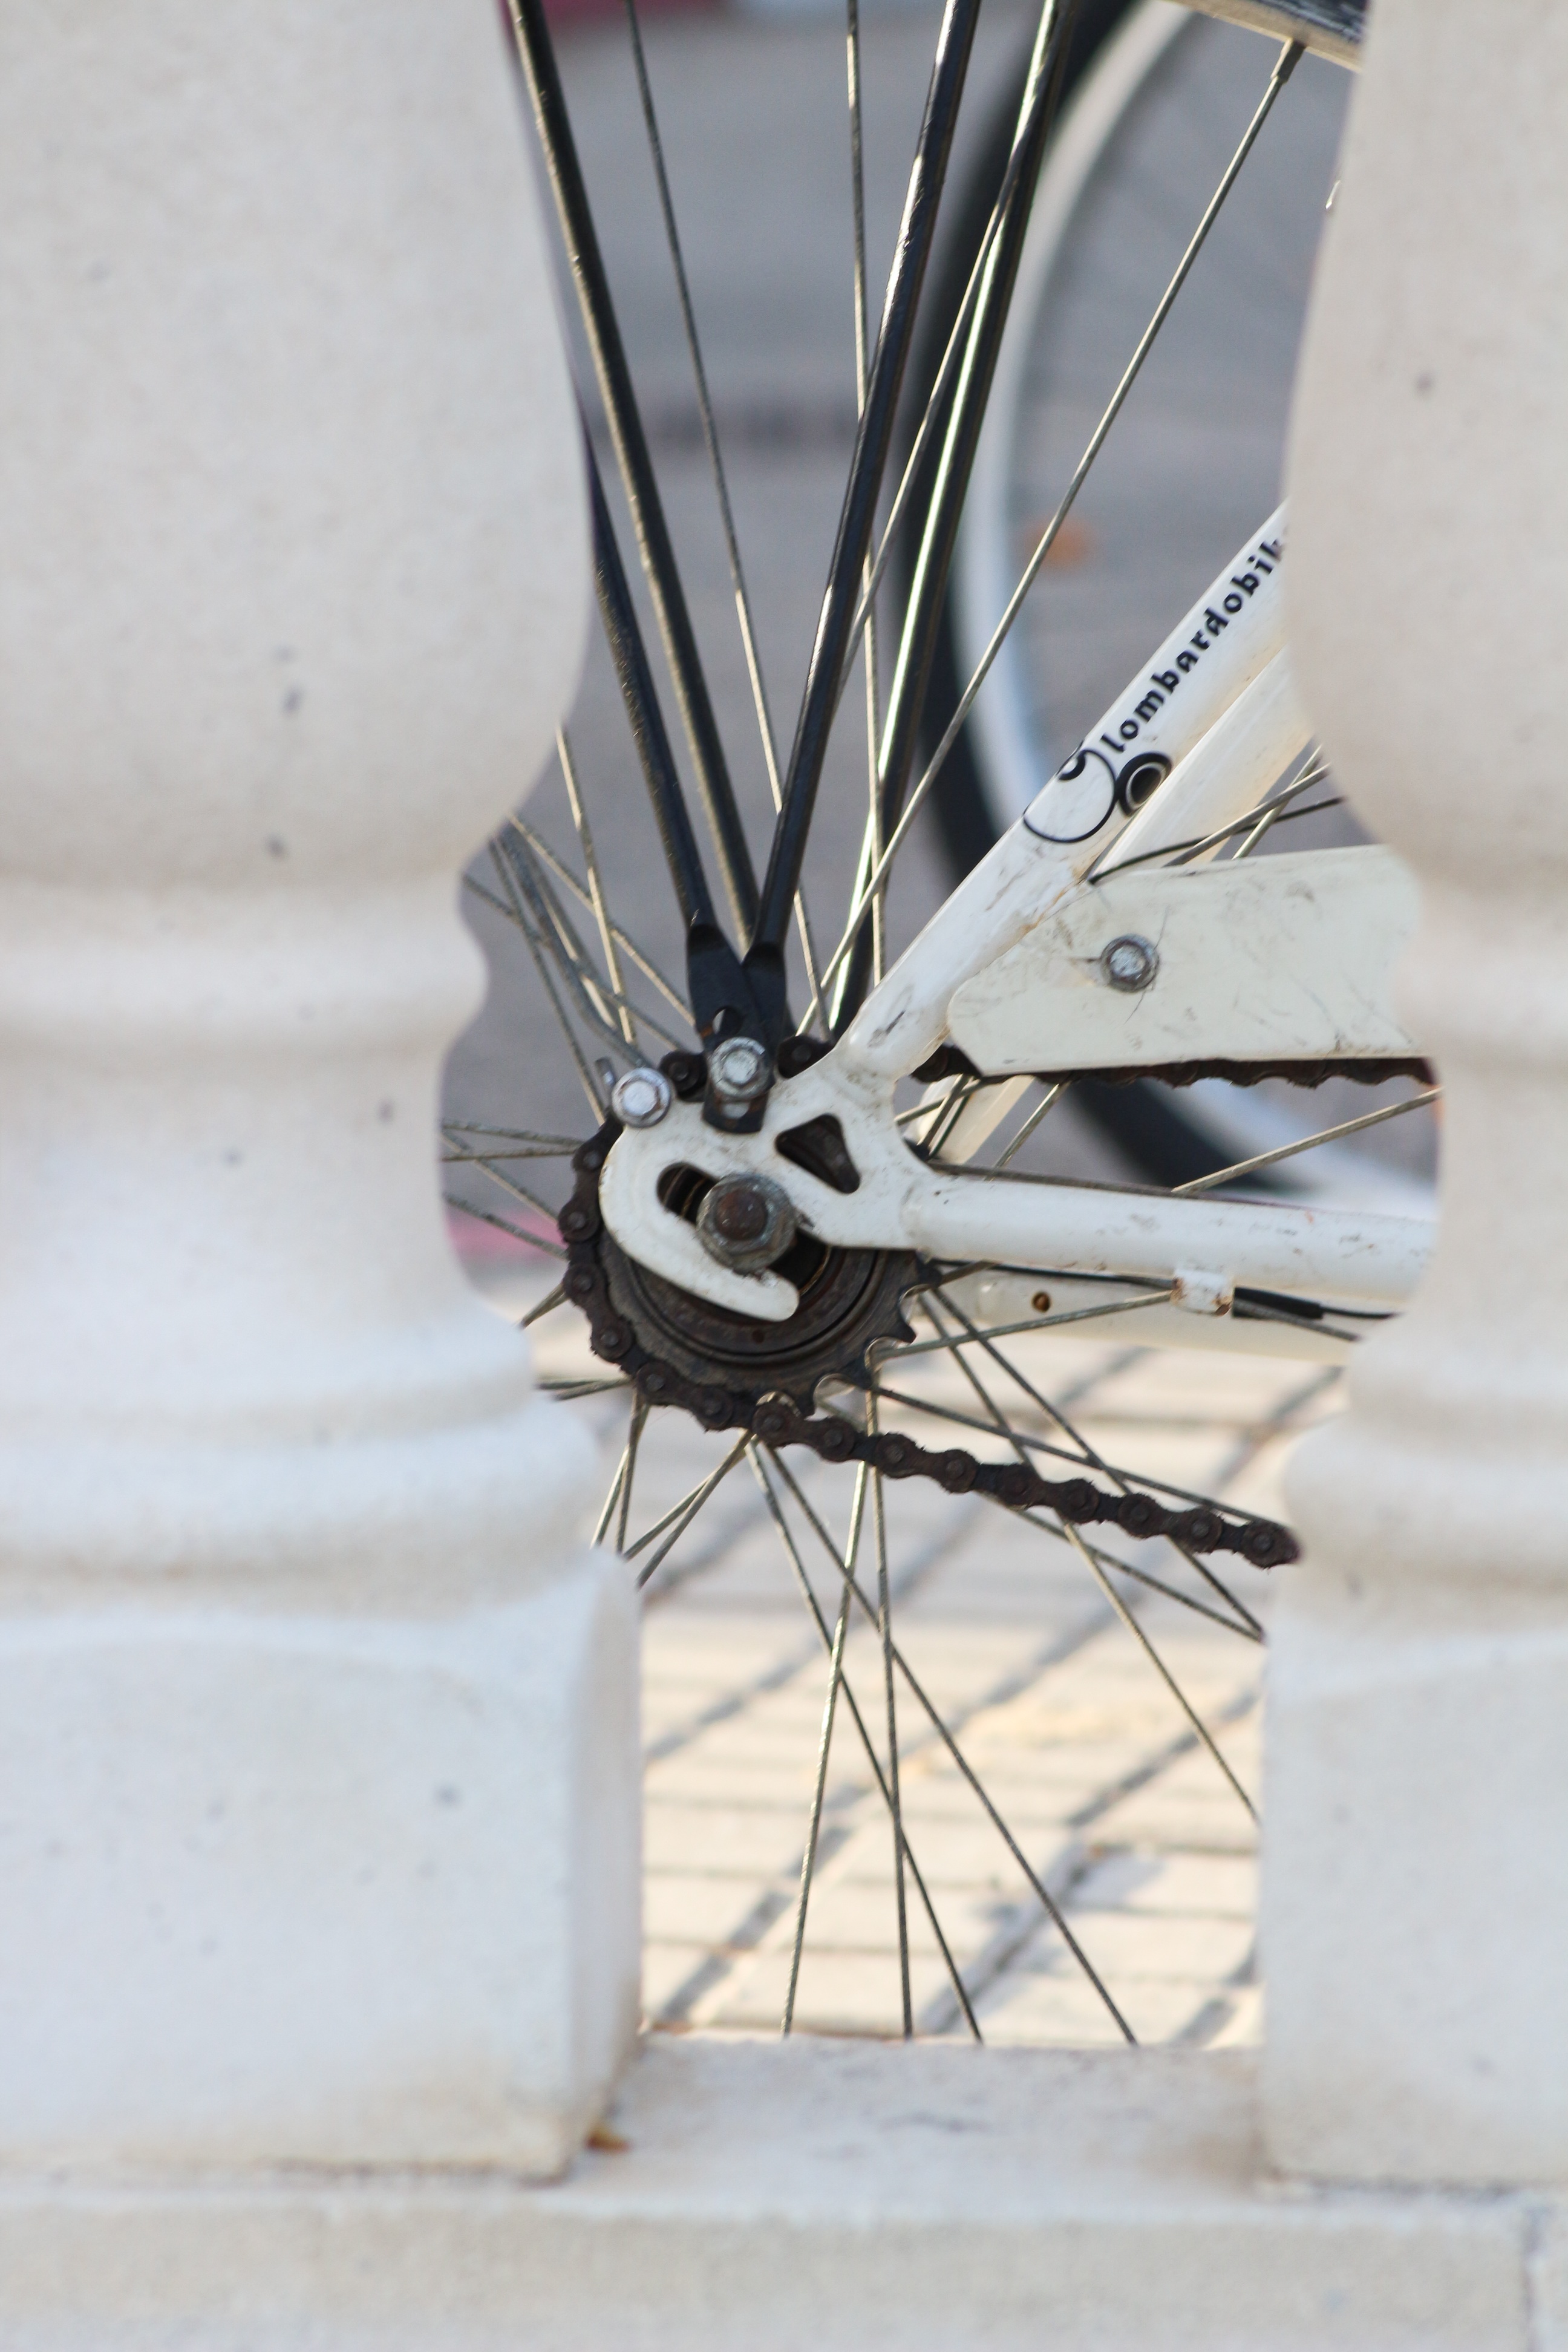
wing, white, wheel, bicycle, vehicle, spoke, sports equipment, bicycle frame, bicycle wheel